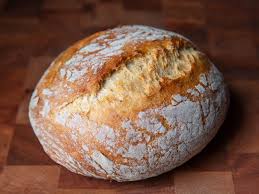
Label: trash